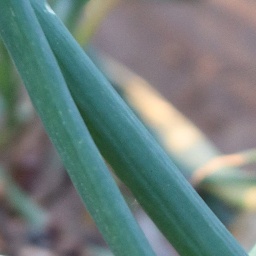
Label: healthy